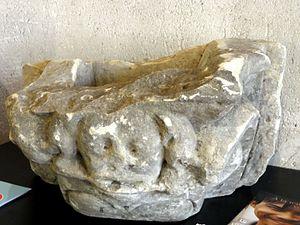
Ancien chapiteau, déposé dans la nef.
L'église Notre-Dame-de-l'Assomption est une église catholique paroissiale située à Ézanville, en France. Son chœur gothique flamboyant des années 1540, terminé dans le goût de la Renaissance, constitue sa seule partie remarquable. Il se compose de trois travées droites et d'une abside à cinq pans, et est généreusement éclairé. Malgré ses petites dimensions, une largeur de 6 m, une hauteur de 9 m, et une longueur de 15,30 m dans l'œuvre, son architecture est d'un grand raffinement. Elle se caractérise notamment par des piliers ondulés engagés dans les murs, portant des frises sculptées de motifs végétaux en guise de chapiteaux, et par des voûtes aux clés pendantes. Les deux dernières voûtes sont agrémentées de liernes et tiercerons. Dans l'abside, les nervures décrivent un dessin original évoquant les pétales d'une fleur. Au nord, le chœur était primitivement à deux niveaux d'élévation ; ce n'est plus le cas que dans la première travée. Le vaisseau est flanqué d'un clocher sans caractère du XIVᵉ siècle ; d'une sacristie issue de la transformation d'une chapelle latérale ; et d'une petite chapelle basse. La nef est moderne et a été inaugurée en 1967 seulement.